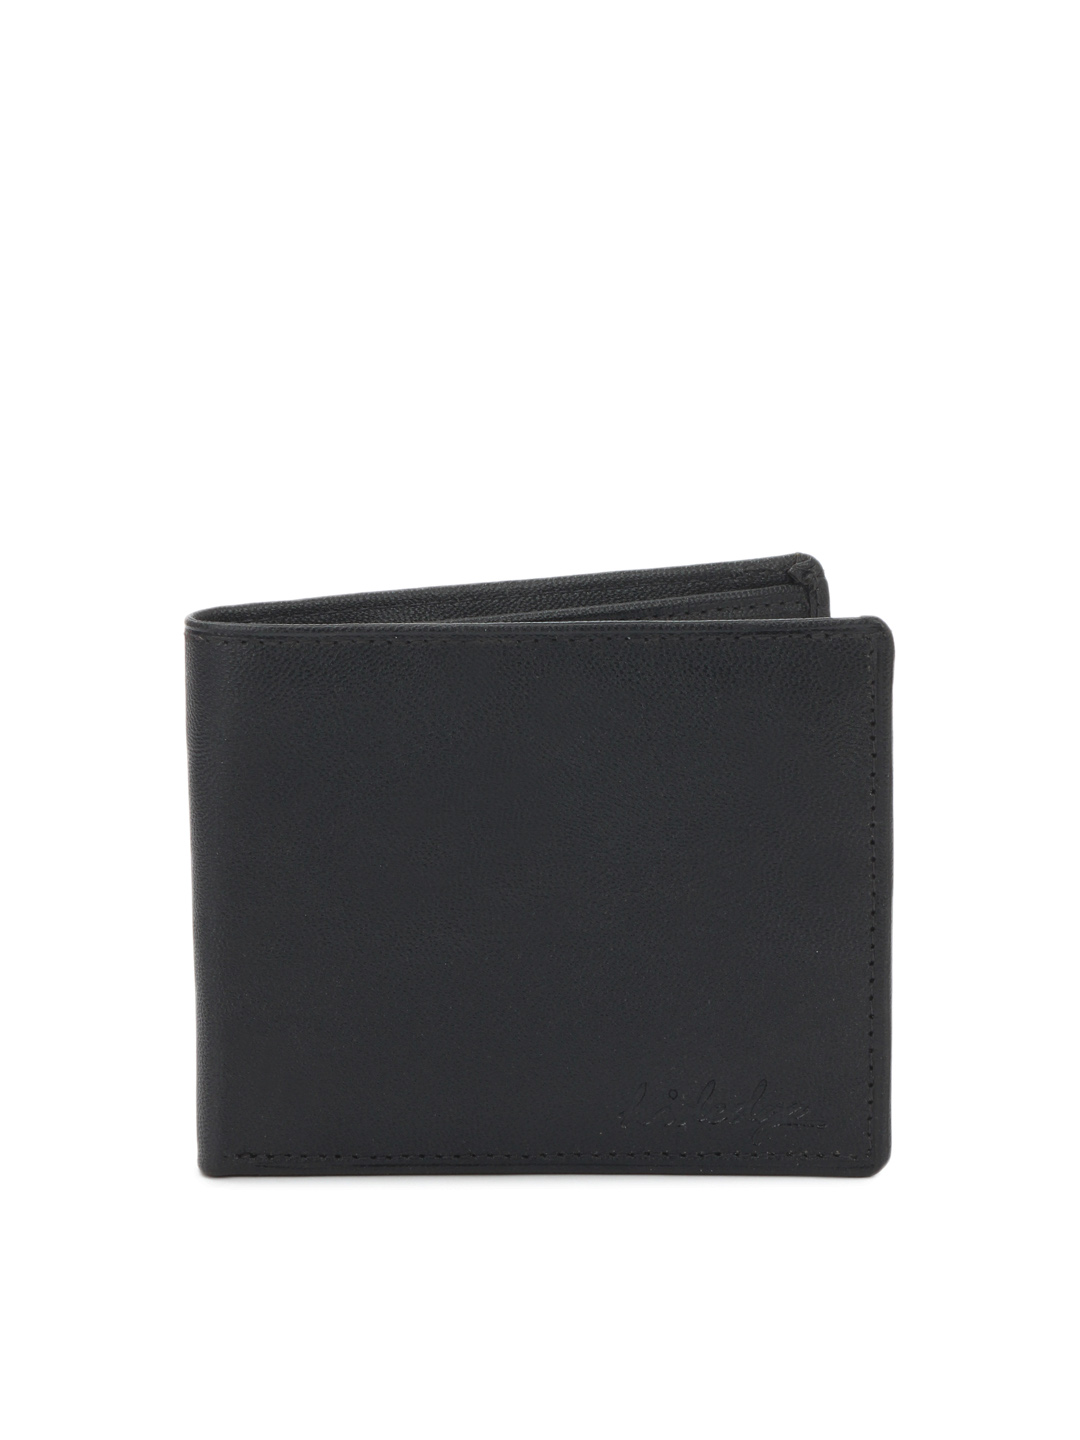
Hidedge Men Black Wallet
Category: Accessories / Wallets / Wallets
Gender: Men
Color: Black
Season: Summer 2012
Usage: Casual